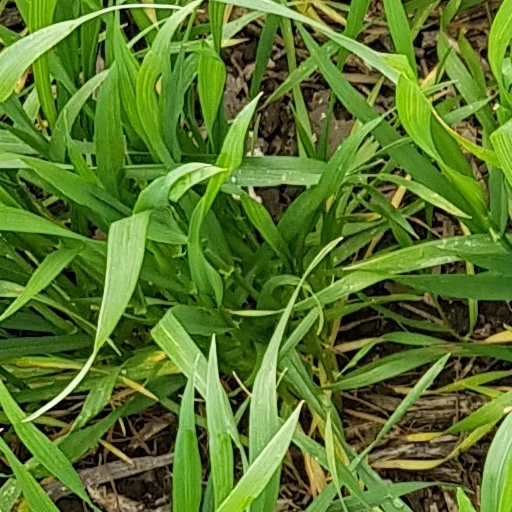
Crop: wheat